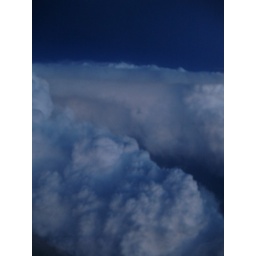
DSC07512 storm clouds beneath the plane